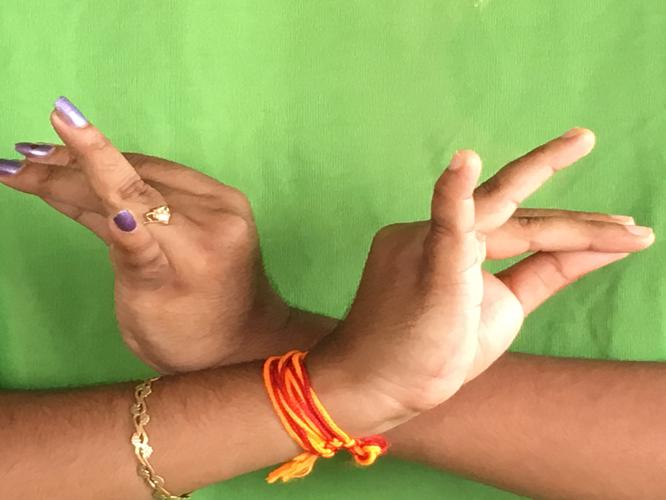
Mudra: Katakavardhana
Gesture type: double_hand